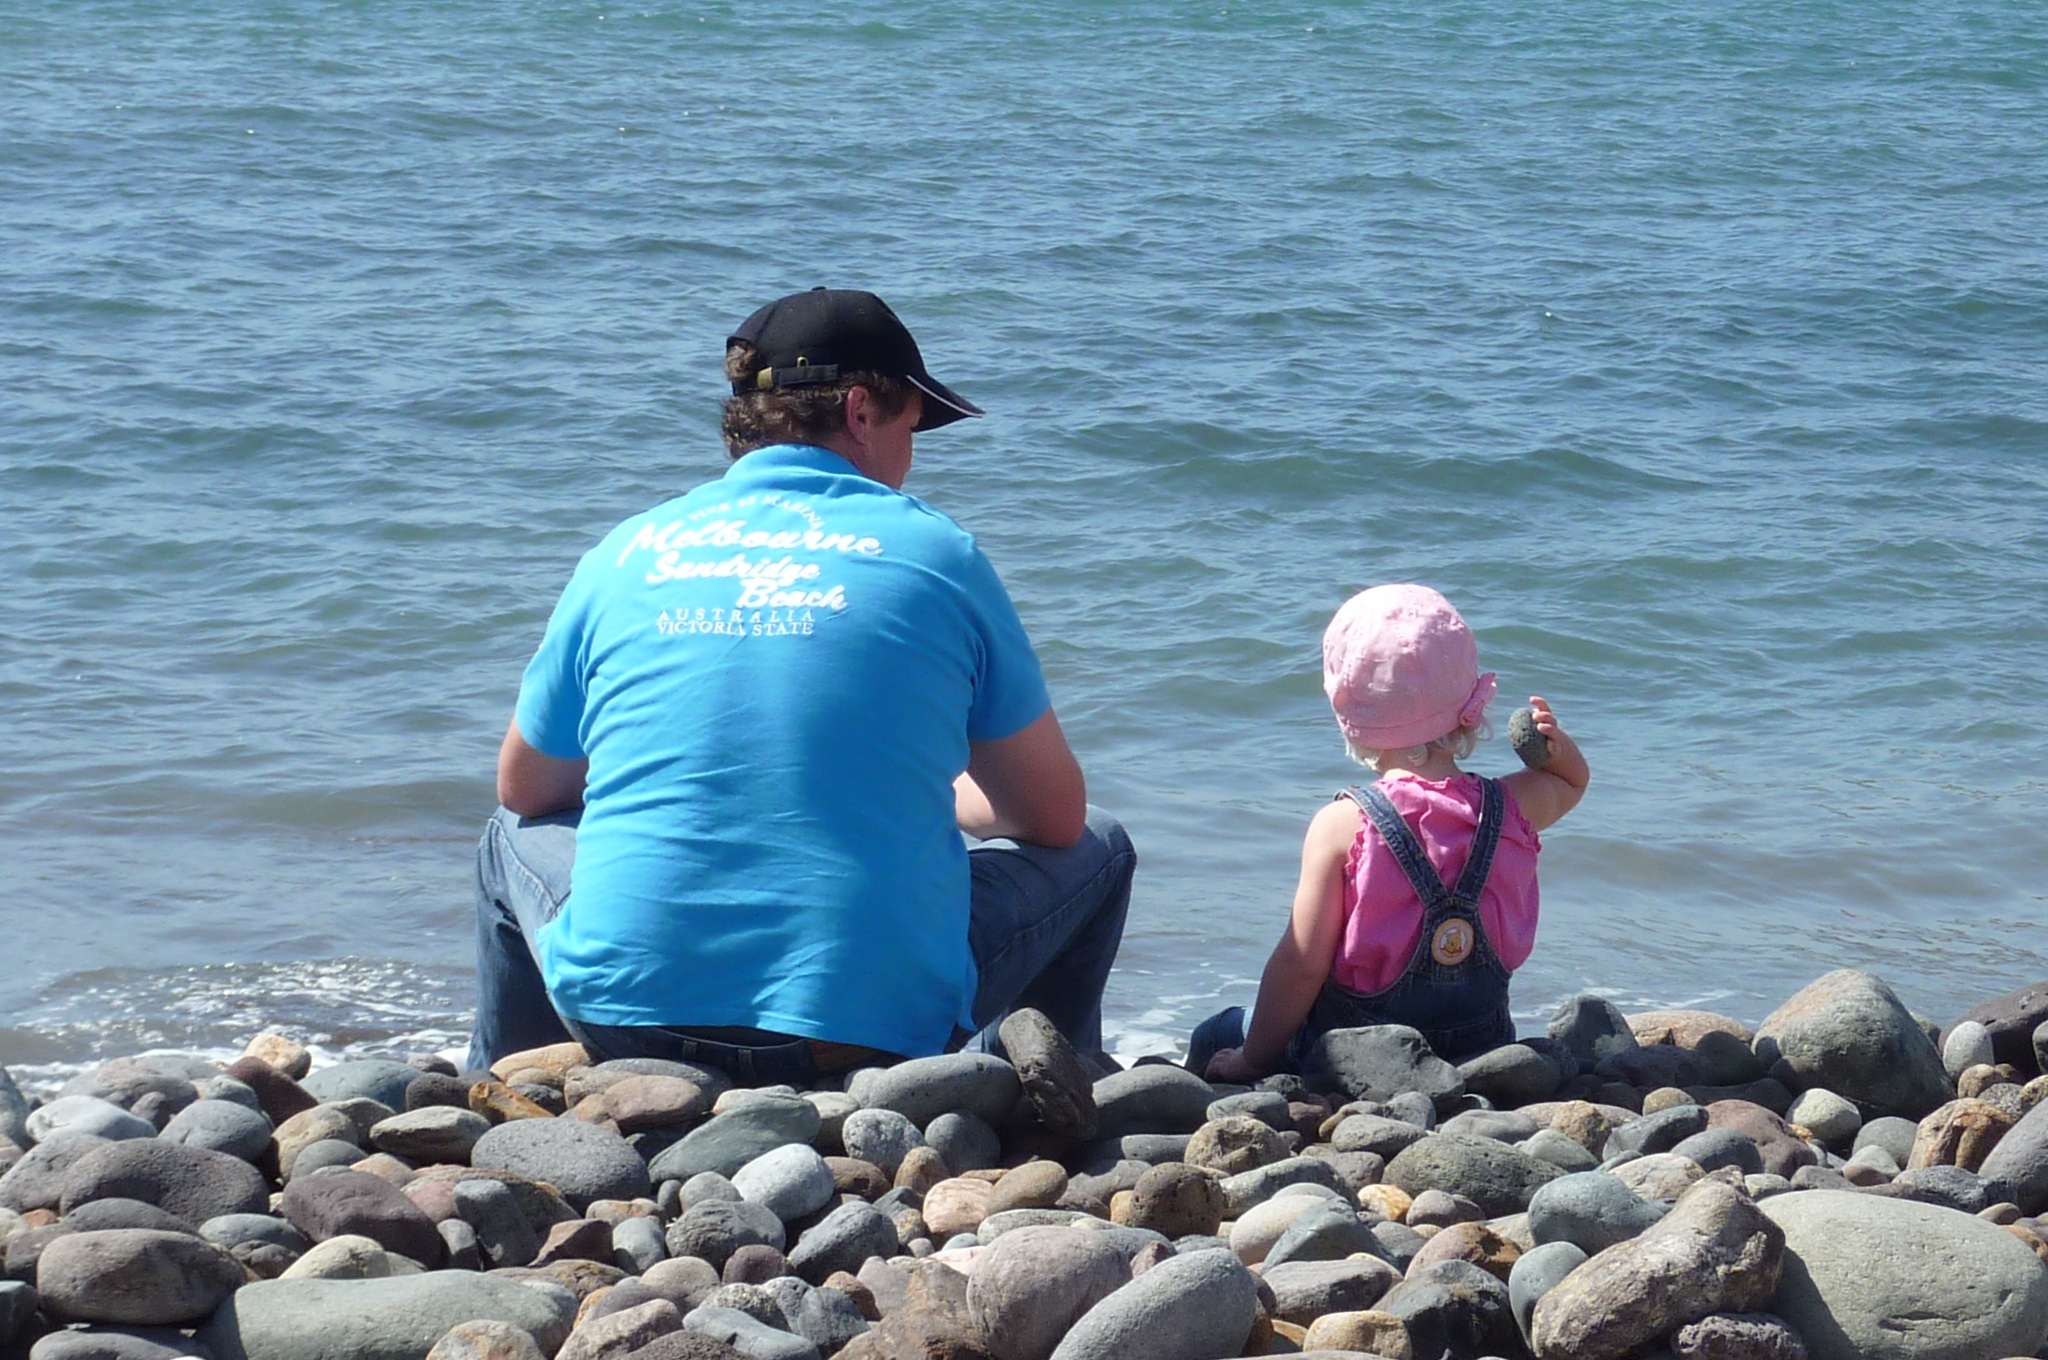
beach, sea, coast, rock, ocean, people, shore, summer, vacation, holiday, bay, cape